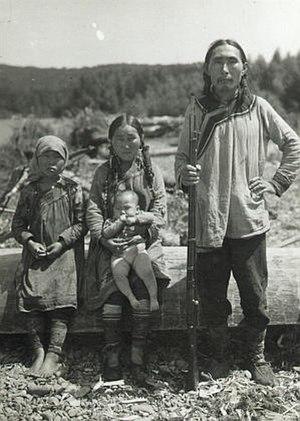
Les Oudihés sont un peuple indigène de l'Extrême-Orient russe, au sud-est de la Sibérie, près de la Mandchourie.